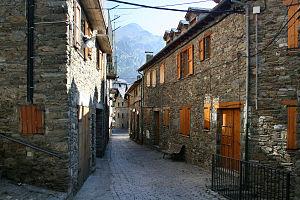
Queralbs.
Queralbs est une commune d'Espagne dans la communauté autonome de Catalogne, province de Gérone, de la comarque du Ripollès.